Alex Hanna

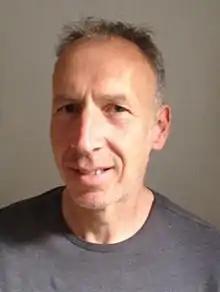
Portrait of Alex Hanna

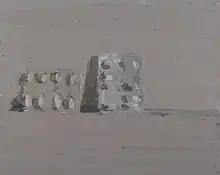
Oil Painting on panel, 20 x 25cm, 2016

Alex Hanna (born 1964) is an English artist. He studied Fine Art at Sunderland Polytechnic from 1983 to 1986. His paintings display arrangements of disposable packaging and objects which have little or no material value. These objects are arranged in a traditional still life format and painted using process based and traditional painting techniques.